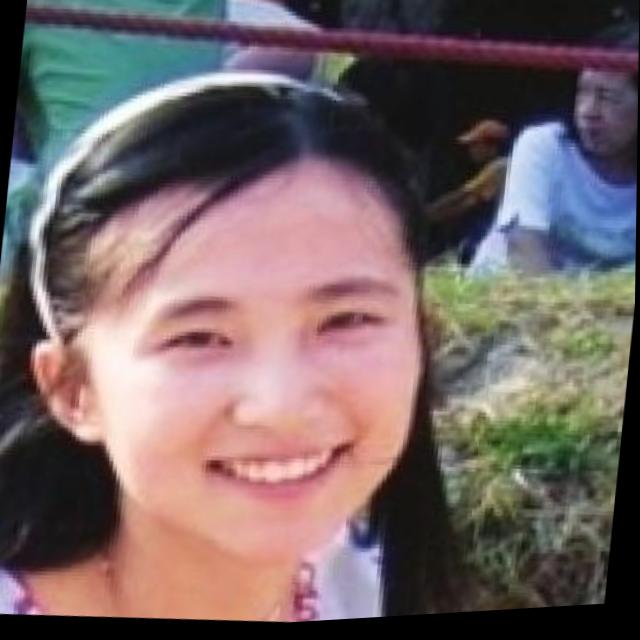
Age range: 21-44